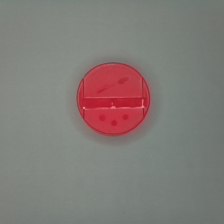
Color: red/orange/pink/fuchsia/brown
Cap type: dual flip-top cap